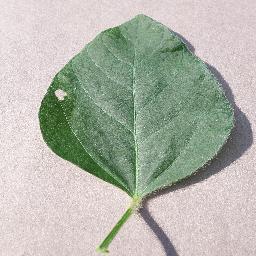
Label: Soybean___healthy